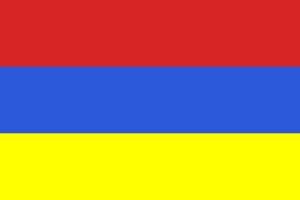
Ferdinand III de Toscane ou Ferdinand Joseph Jean Baptiste de Habsbourg-Lorraine, né le 6 mai 1769 à Florence où il est mort le 18 juin 1824, membre de la Maison de Habsbourg-Lorraine, second fils de l'empereur Léopold II, est archiduc d'Autriche, prince de Hongrie et de Bohême, et à deux reprises grand-duc de Toscane : du 22 juillet 1790 au 21 mars 1801 et du 1ᵉʳ février 1814 au 18 juin 1824. Il est le fondateur de la Maison de Habsbourg-Toscane qui règne sur le grand-duché de 1790 à 1860.